Mabi forest

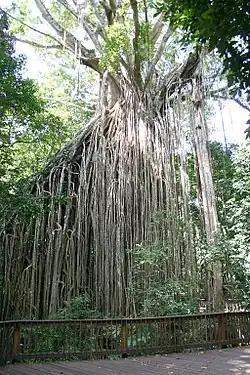
Curtain Fig, within North Queensland's largest remnant Mabi forest (4 km)

Mabi forests (also known as Complex Notophyll Vine Forests) are a type of ecological community found in the Australian state of Queensland which is considered to be critically endangered and which consists of remnant patches found only either in North Queensland's Atherton Tablelands or at Shiptons Flat (also known as "Kuna") along the Annan River.